Buddhism in Buryatia

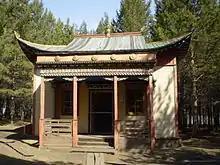
The Devajin Dugan at the Tamchinsky datsan. Exhibit at the Ethnographic Museum of the Peoples of Transbaikalia.

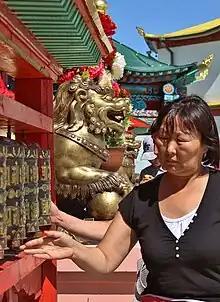
At Ivolga Datsan

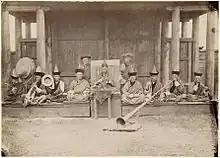
Hambo Lama (center) of the Tamchinsky datsan, 1886

In 1918 a law was adopted, the Decree on the Separation of Church from State and School from Church, which abolished religious education. In Buryatia this law came into effect in 1925. It destroyed the spiritual culture of the peoples of the new Soviet state, and for the Buryats specifically it meant the destruction of their Buddhist culture. Spiritual values created and accumulated over centuries were destroyed and erased in a short period of time. Of the forty-seven datsans and dugans operating at the beginning of the 20th century, almost nothing now remains. One thousand eight hundred and sixty-four highly learned lamas were sent to prison, into exile, or to hard labor; hundreds were shot to death. In the 1920s some Buryats resettled from Transbaikalia (mostly from Aga) to the Shenehen area of Inner Mongolia, and then continued their Buddhist traditions in addition to those which already existed in the region.